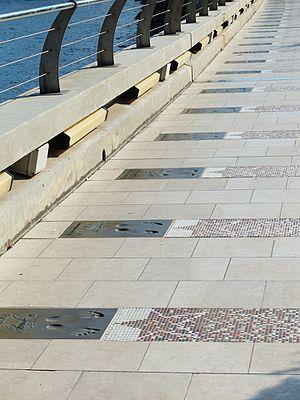
Le prix Golden Foot est un prix international de football, attribué chaque année depuis 2003 aux joueurs qui se distinguent par leurs réalisations athlétiques et par leur personnalité. Le prix est seulement donné aux joueurs actifs d'au moins 28 ans, et ne peut être gagné qu'une fois. Un trophée dans la catégorie des légendes est également remis aux anciens joueurs.